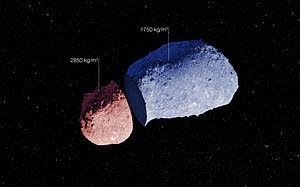
Pour information.